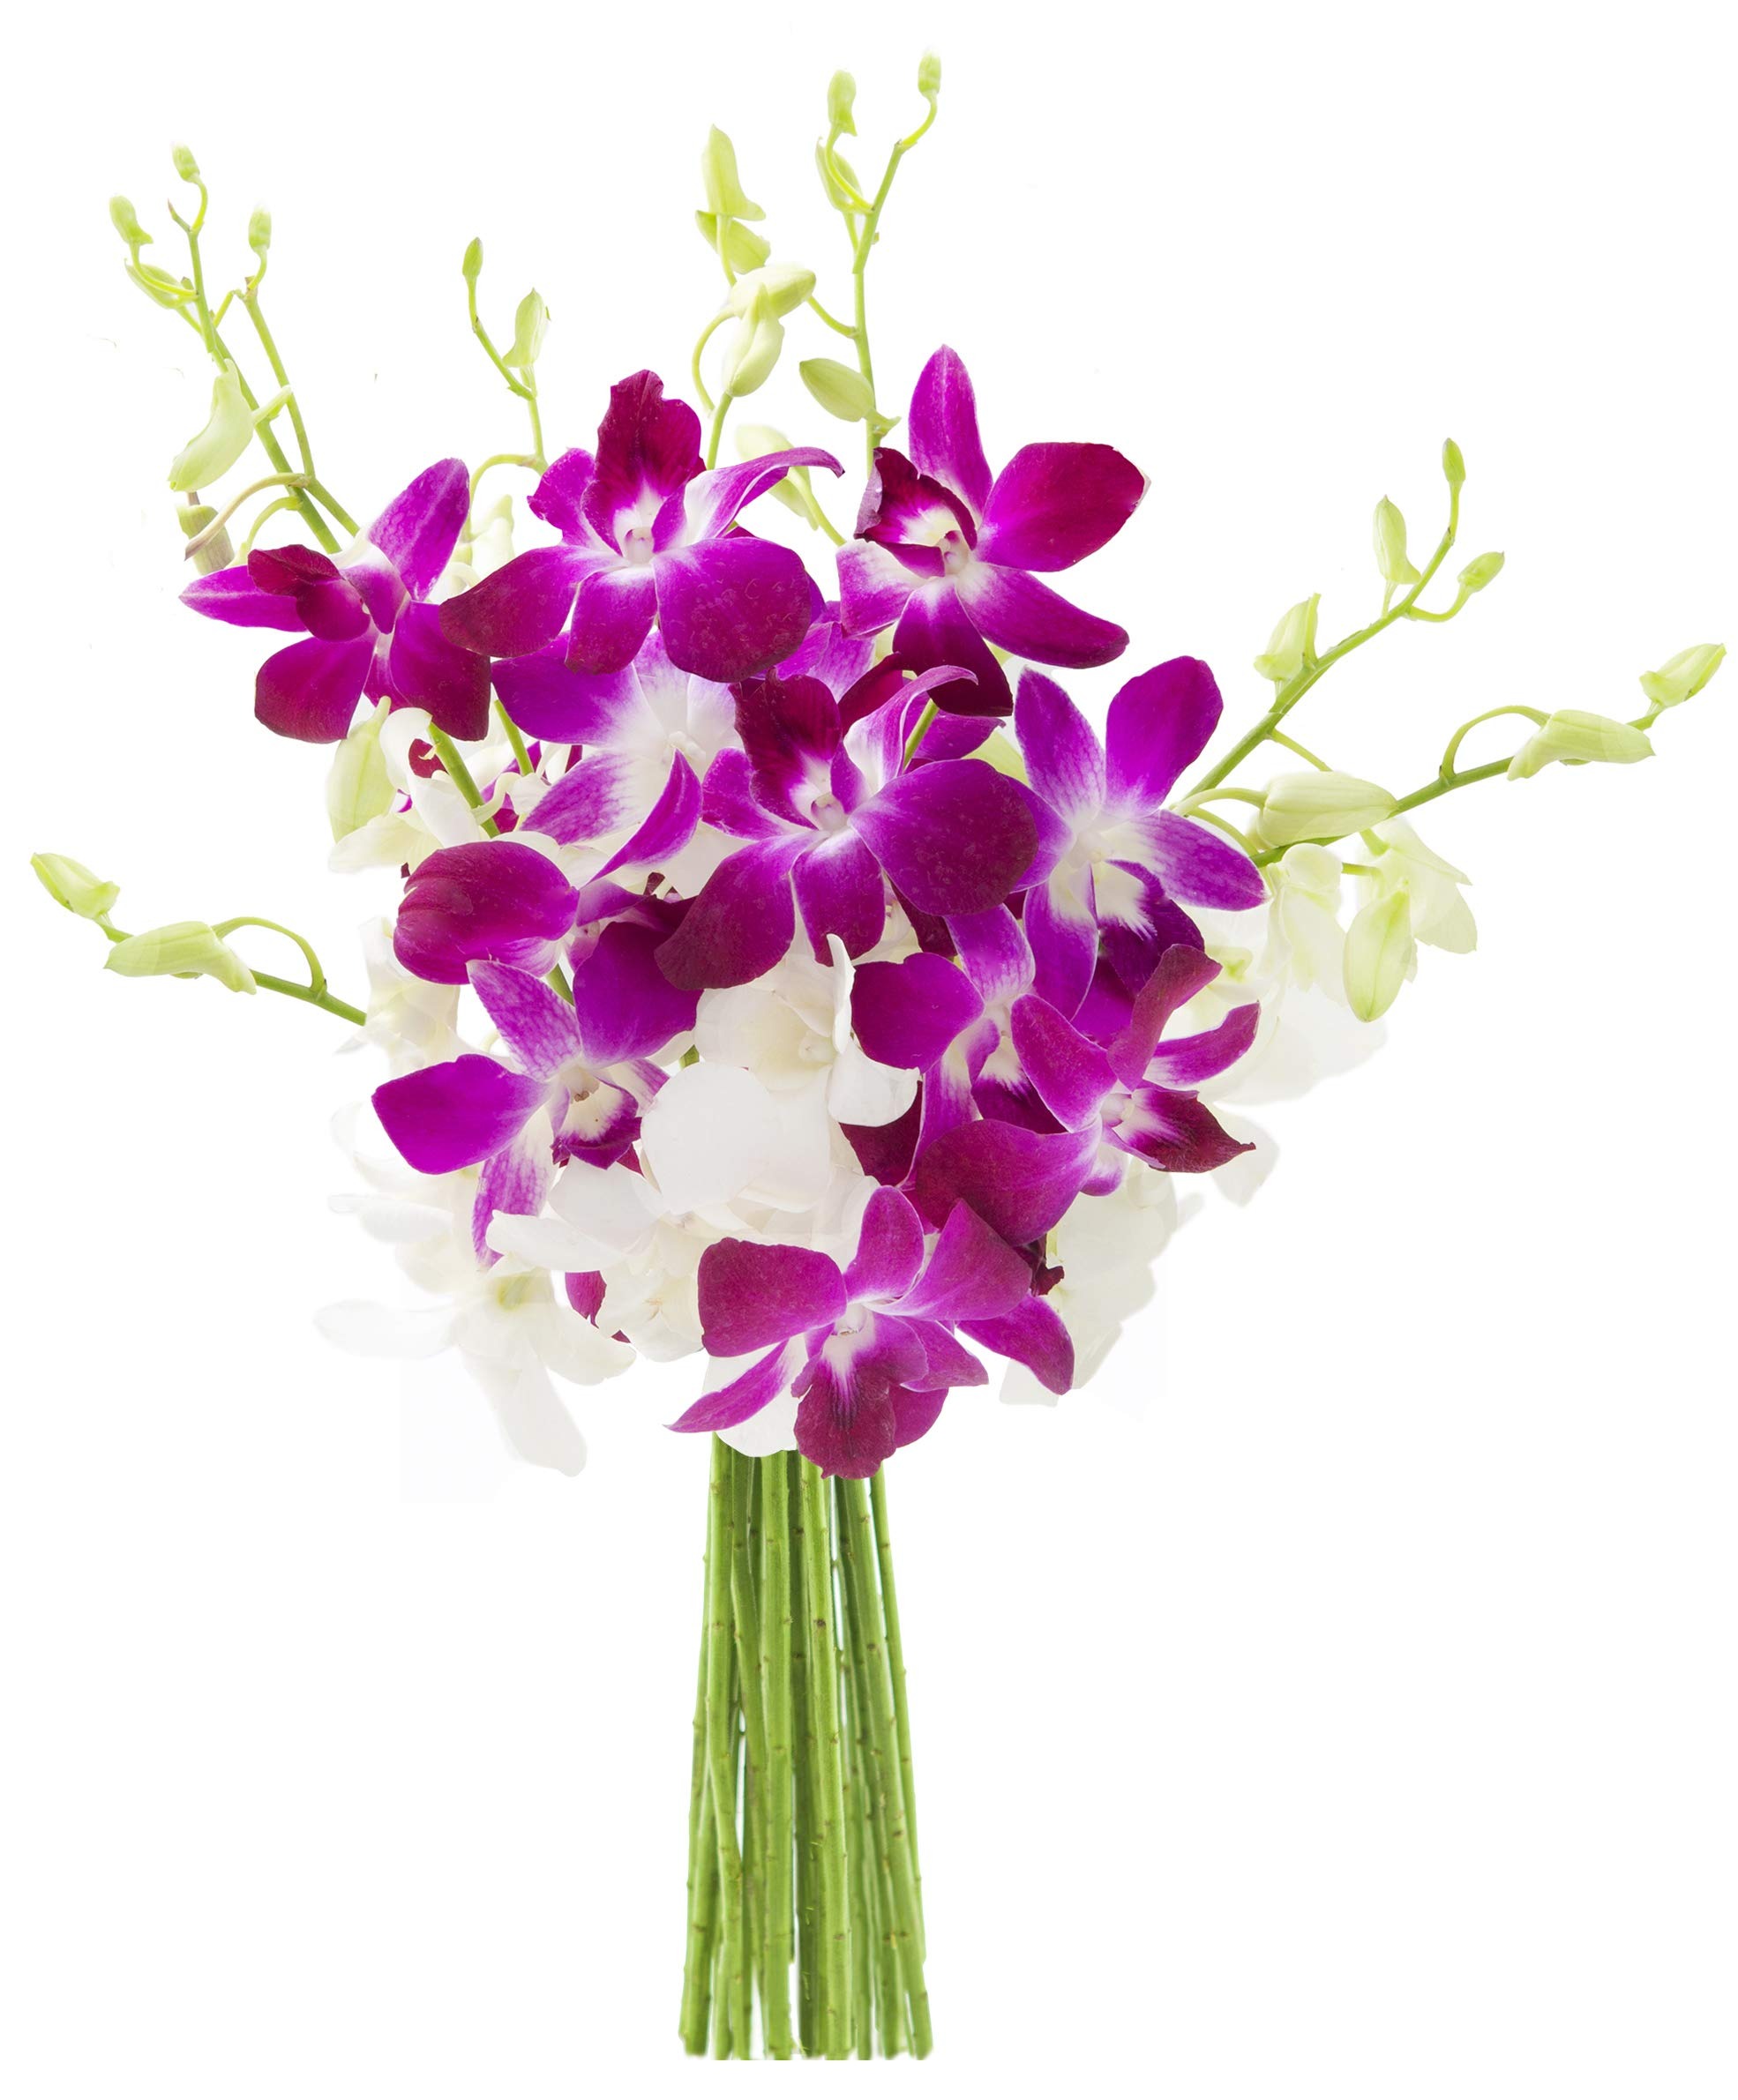
Item Name: KaBloom Flowers - Mother's Day Collection - Exotic Opal Orchid Bouquet of Purple and White Orchids without Vase - Gift for Birthday,Anniversary, Thank You, Valentine, Mother’s Day Fresh Flowers
Bullet Point 1: Composition: The bloom collection includes fresh Purple and White Orchids without Vase. We ship in a specially designed box that protects the flowers during transit.
Bullet Point 2: Fresh Flowers: Our fresh flower bouquets are shipped in their bud stage, ensuring easier transport and longer-lasting blooms. The flowers will fully open within 2–3 days.
Bullet Point 3: Gift Note: To ensure your gift inlcudes your information for the recipient, At checkout, please check off "THIS IS A GIFT" or "ADD A GIFT RECEIPT" and please include your name in the message.
Bullet Point 4: Care and Handling: To ensure your flowers thrive, remove your bouquet from its wrap, cut them by 1 inches at an angle, and place them in a vase filled with fresh luke warm water.
Bullet Point 5: Fresh flowers for Birthdays, Get Well Gift for Women, Anniversary, Graduation, Sympathy, Congratulations, Thank You, or Just Because
Value: 1.0
Unit: Count

Price: 49.52